La Ronde (amusement park)

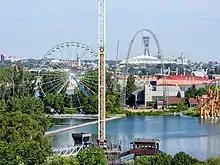
Several amusement rides around Dolphin Lake, a body of water at La Ronde

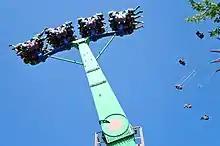
The Vertigo amusement ride in motion. Guests riding Vol Ultime is visible in the background

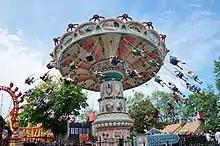
Tour de Ville is a swing ride at La Ronde

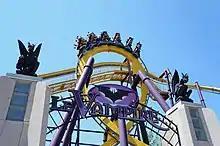
Entrance to Le Vampire, a roller coaster opened at the park in 2002

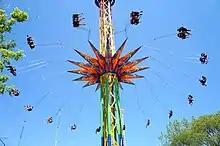
The Vol Ultime was opened at the park in 2012.

In May 2002, La Ronde announced the installation of a Bolliger & Mabillard inverted roller coaster called Le Vampire, which was the first major investment by Six Flags. It is a mirror image of the "Batman – The Ride" roller coasters found at many other Six Flags parks.